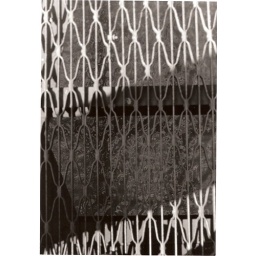
water under the bridge